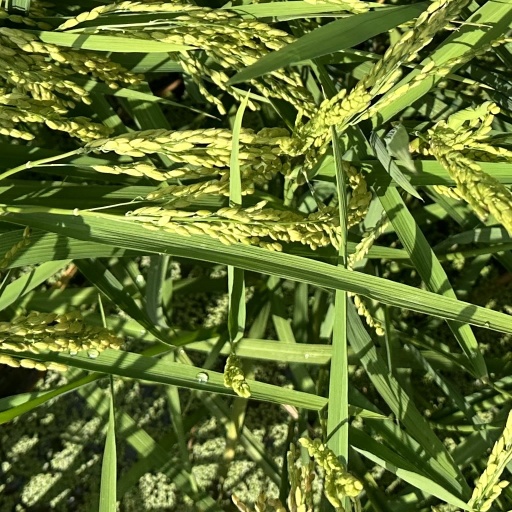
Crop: rice